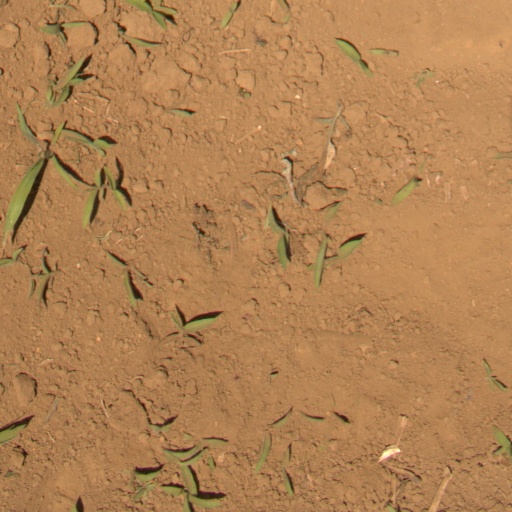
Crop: Jerusalem artichoke